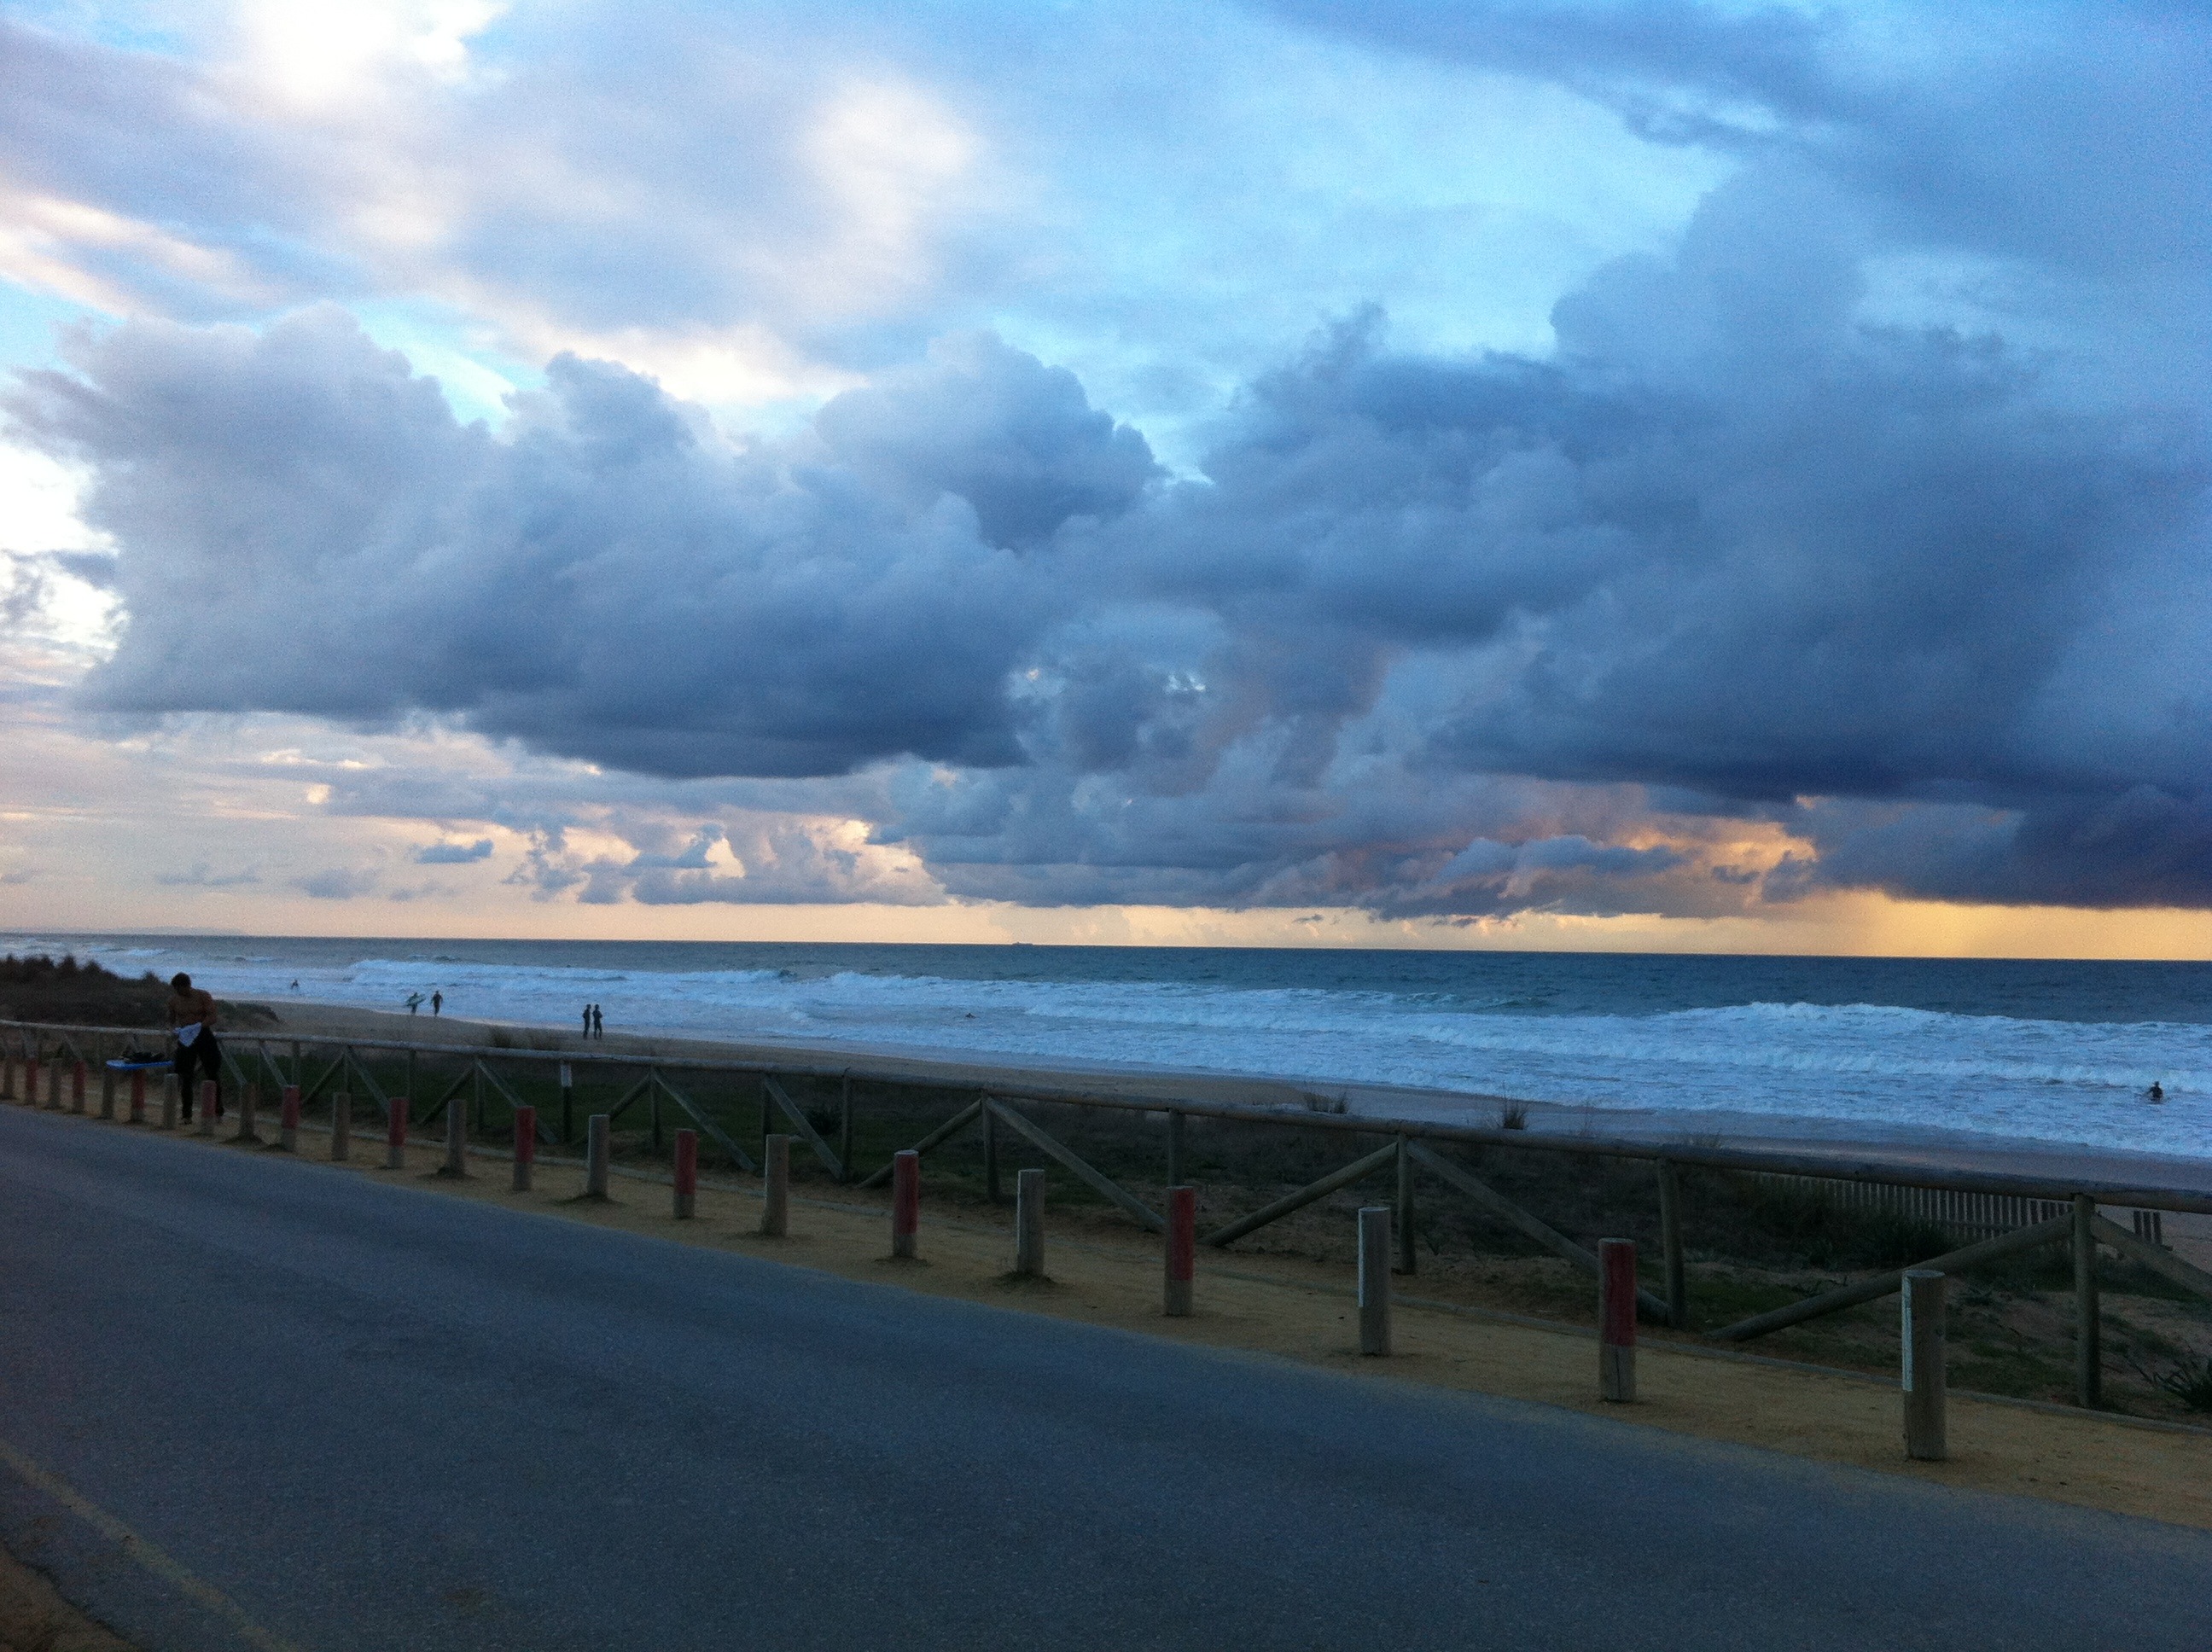
beach, sea, coast, water, nature, outdoor, sand, ocean, horizon, cloud, sky, sunset, shore, wave, view, dawn, coastal, coastline, seaside, dusk, environment, tranquil, scenic, seascape, weather, bay, cloudscape, body of water, outdoors, clouds, spain, marine, cape, meteorology, meteorological phenomenon, wind wave